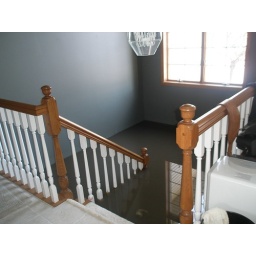
The water missed the main floor by 4-5 inches!! The red line by the top step marks high water.